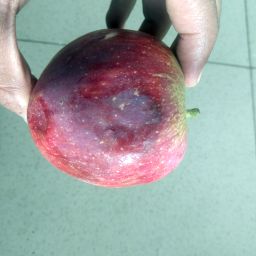
Fruit: Apple
Quality: Bad